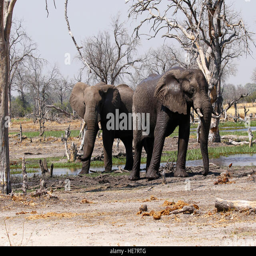
animal with her cute baby & the rest of the herd in attendance